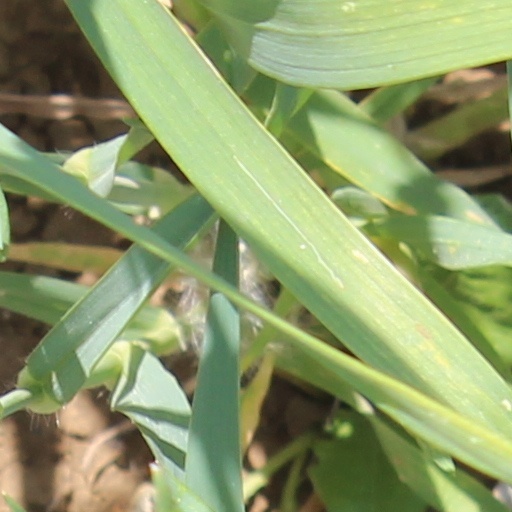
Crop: wheat